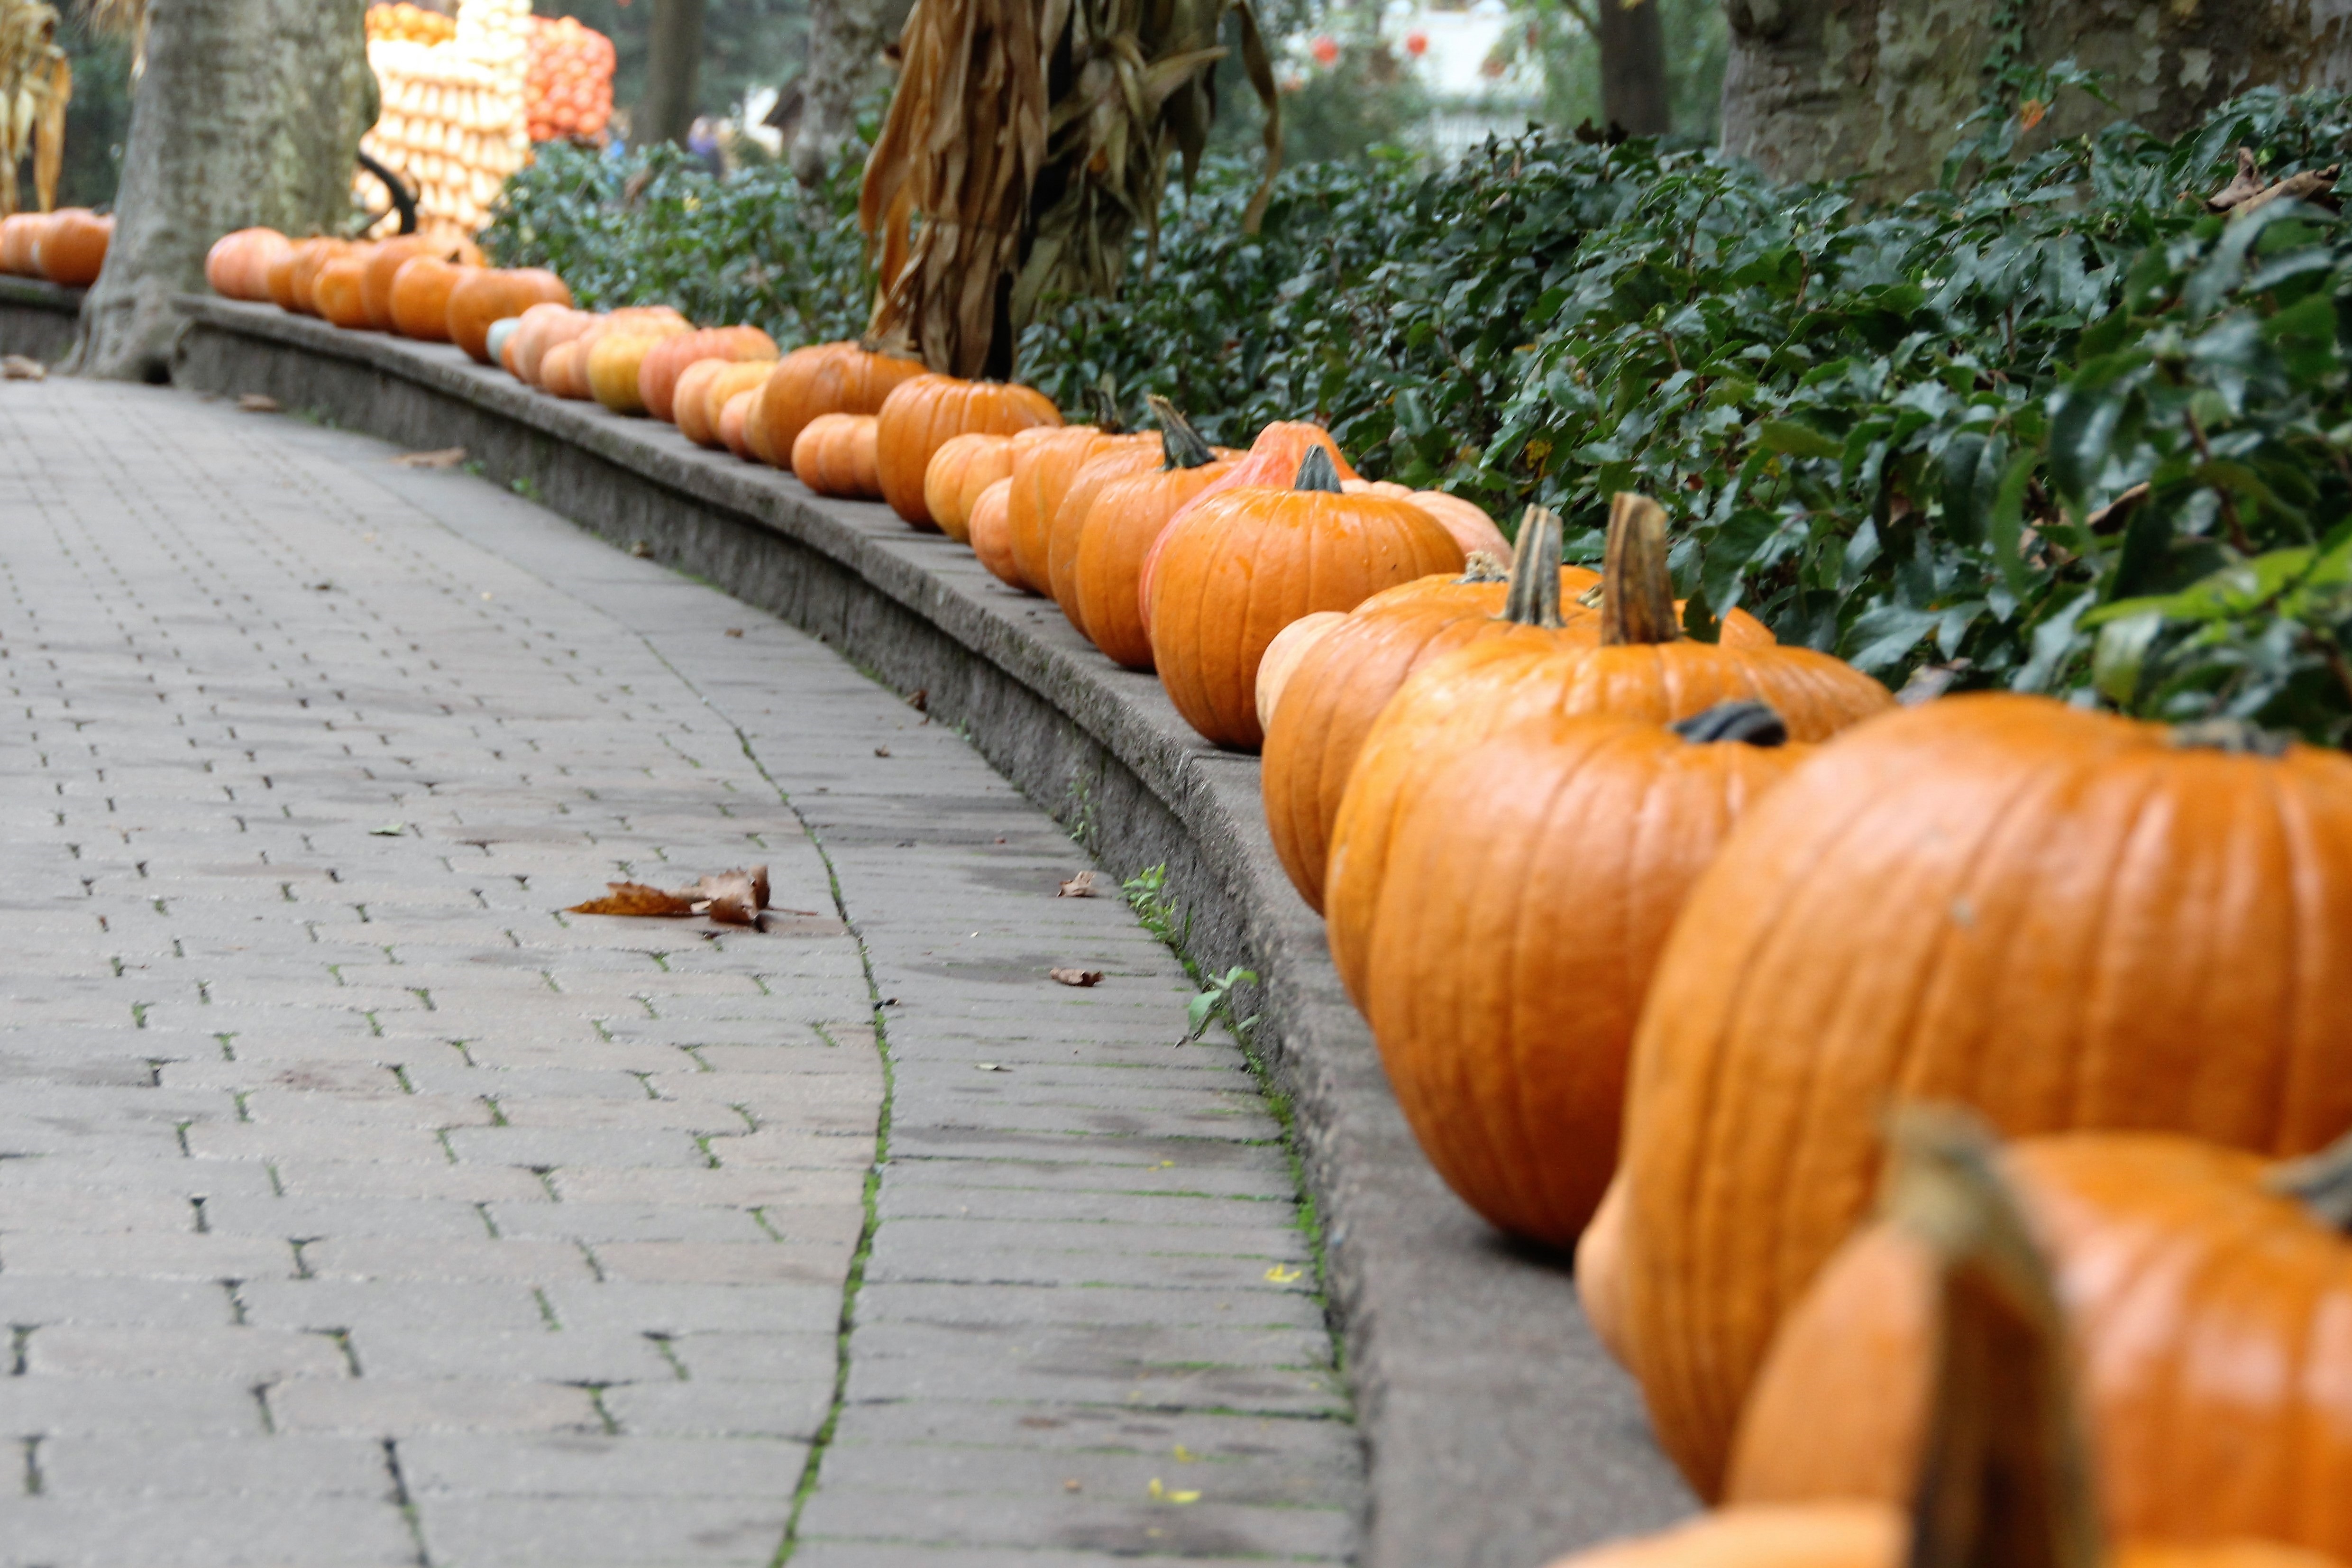
nature, wood, dark, decoration, orange, harvest, produce, color, autumn, pumpkin, halloween, colorful, season, gourd, deco, festival, vegetables, carving, happy halloween, pumpkins autumn, 31 october, man made object